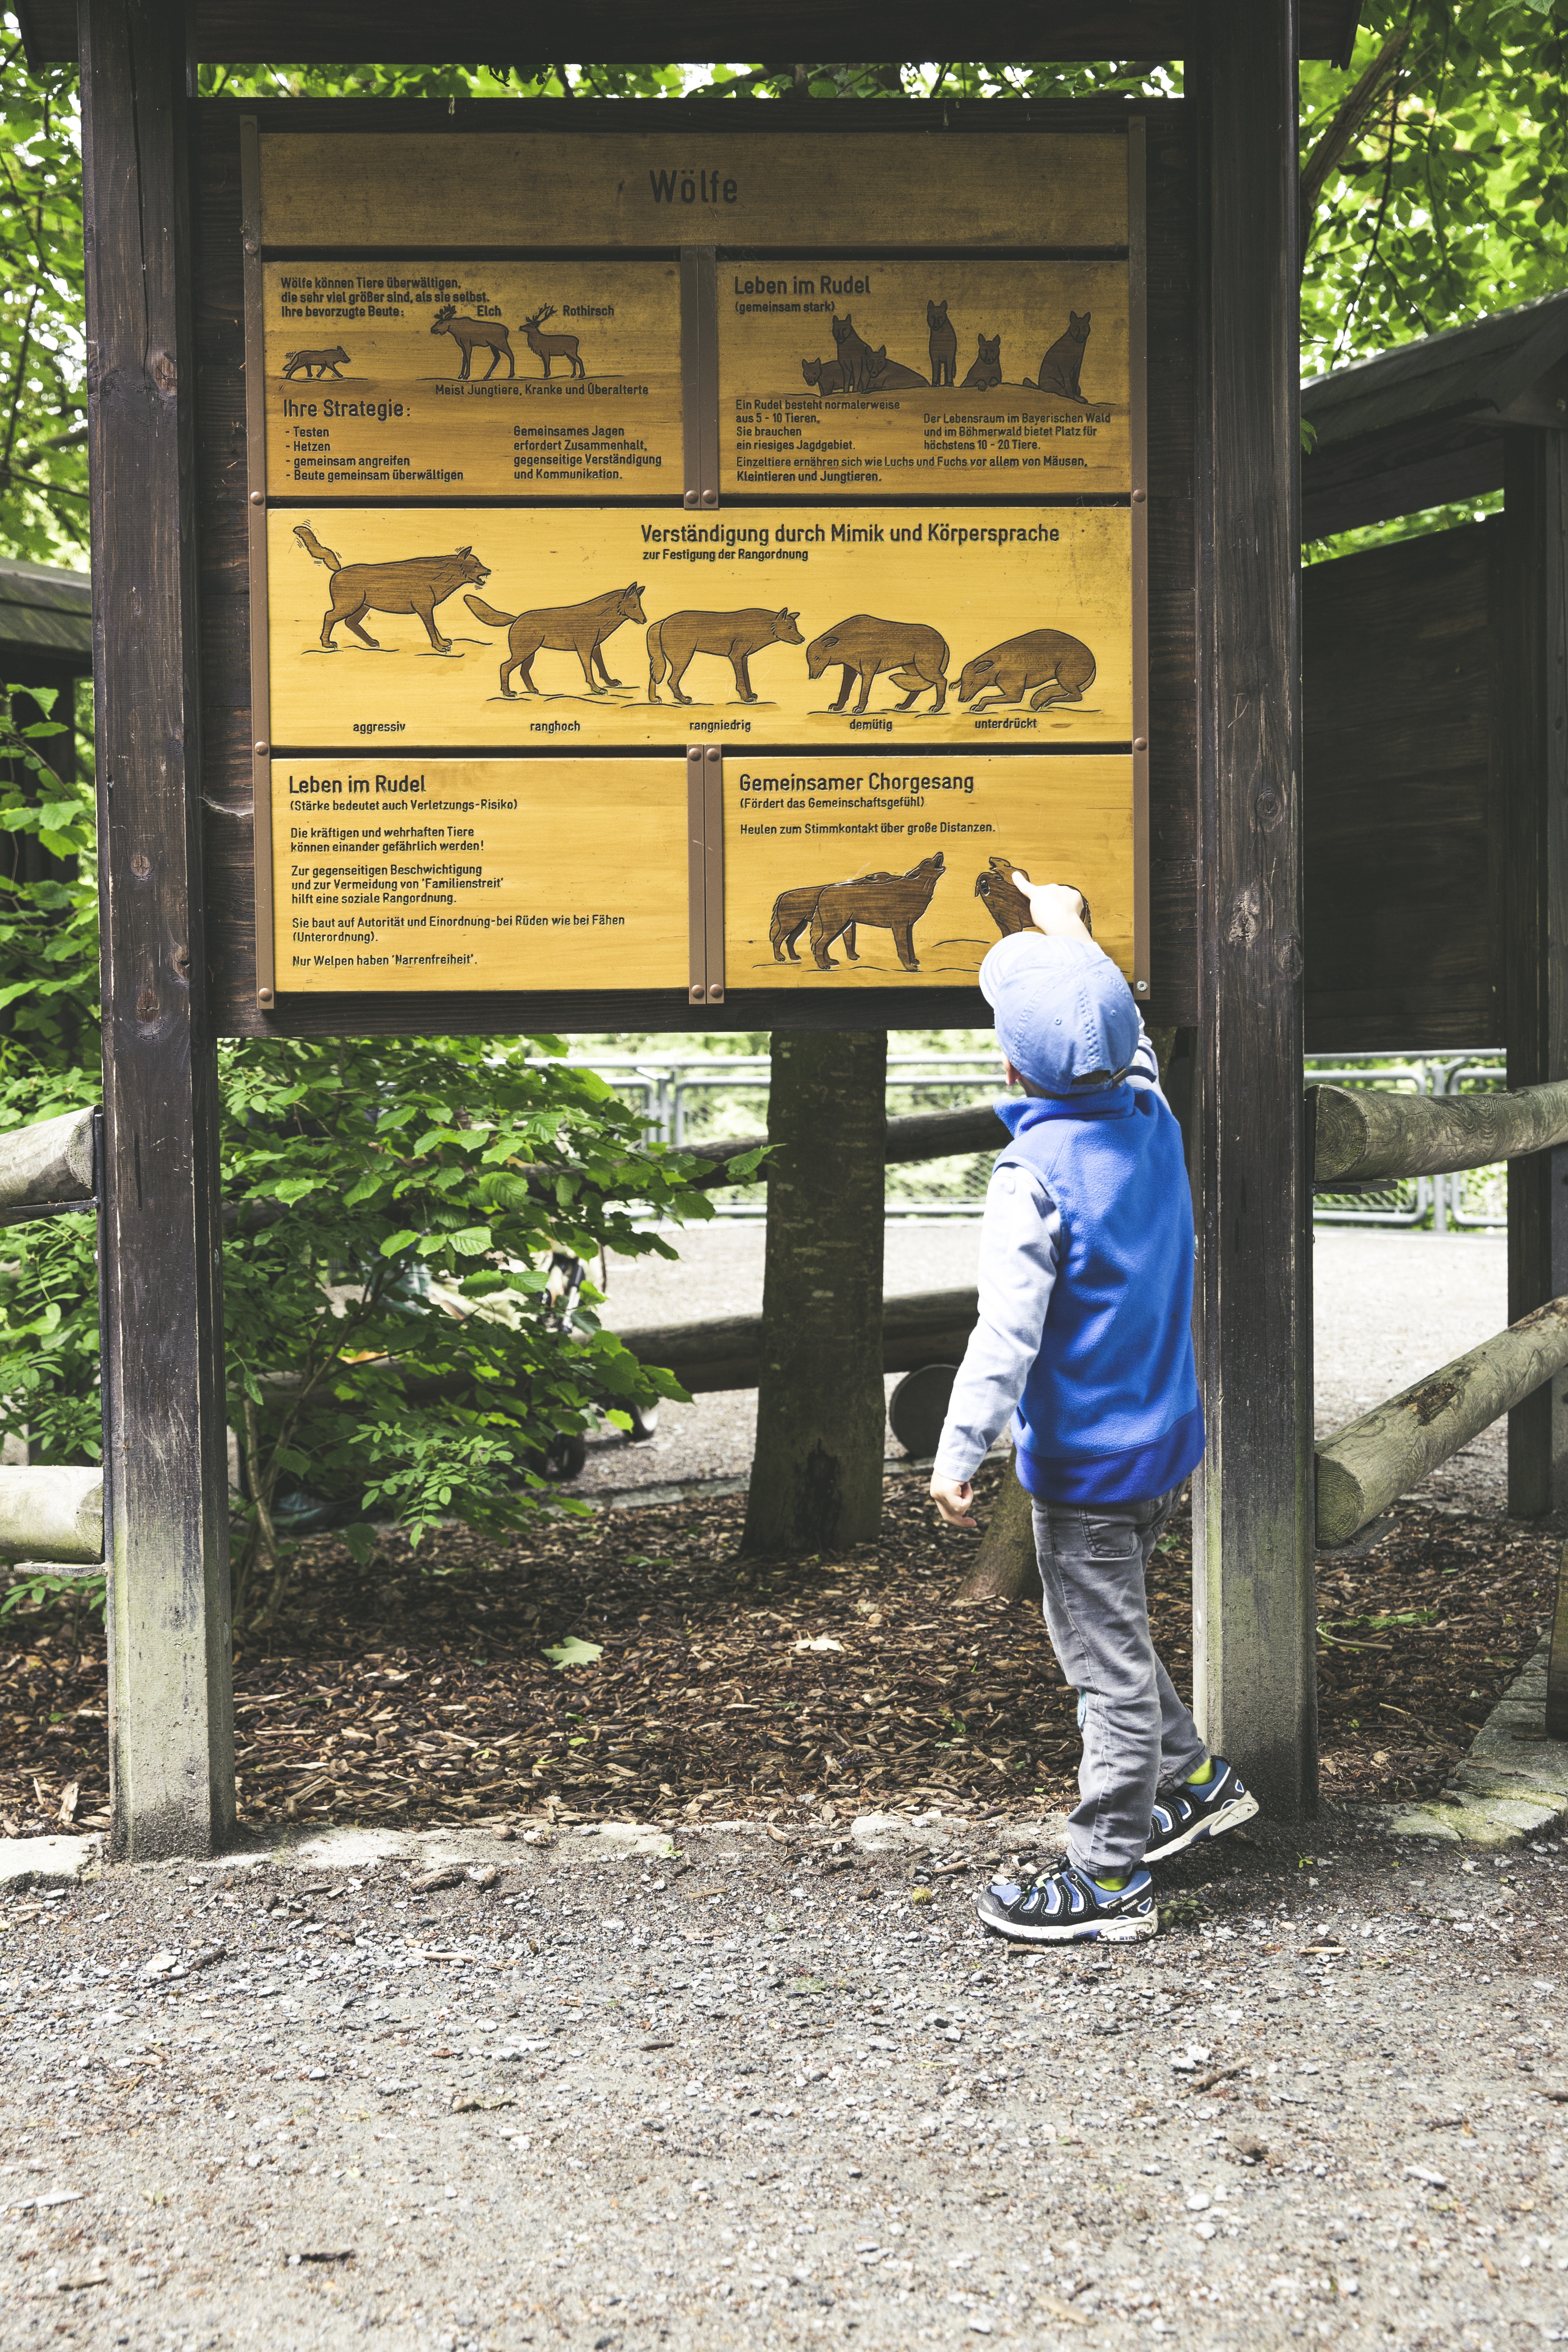
nature, forest, read, board, animal, zoo, fur, community, park, mammal, child, curiosity, wild animal, art, forestry, creature, learn, information, nature park, wildlife park, upper franconia, recognize, veldensteiner forst